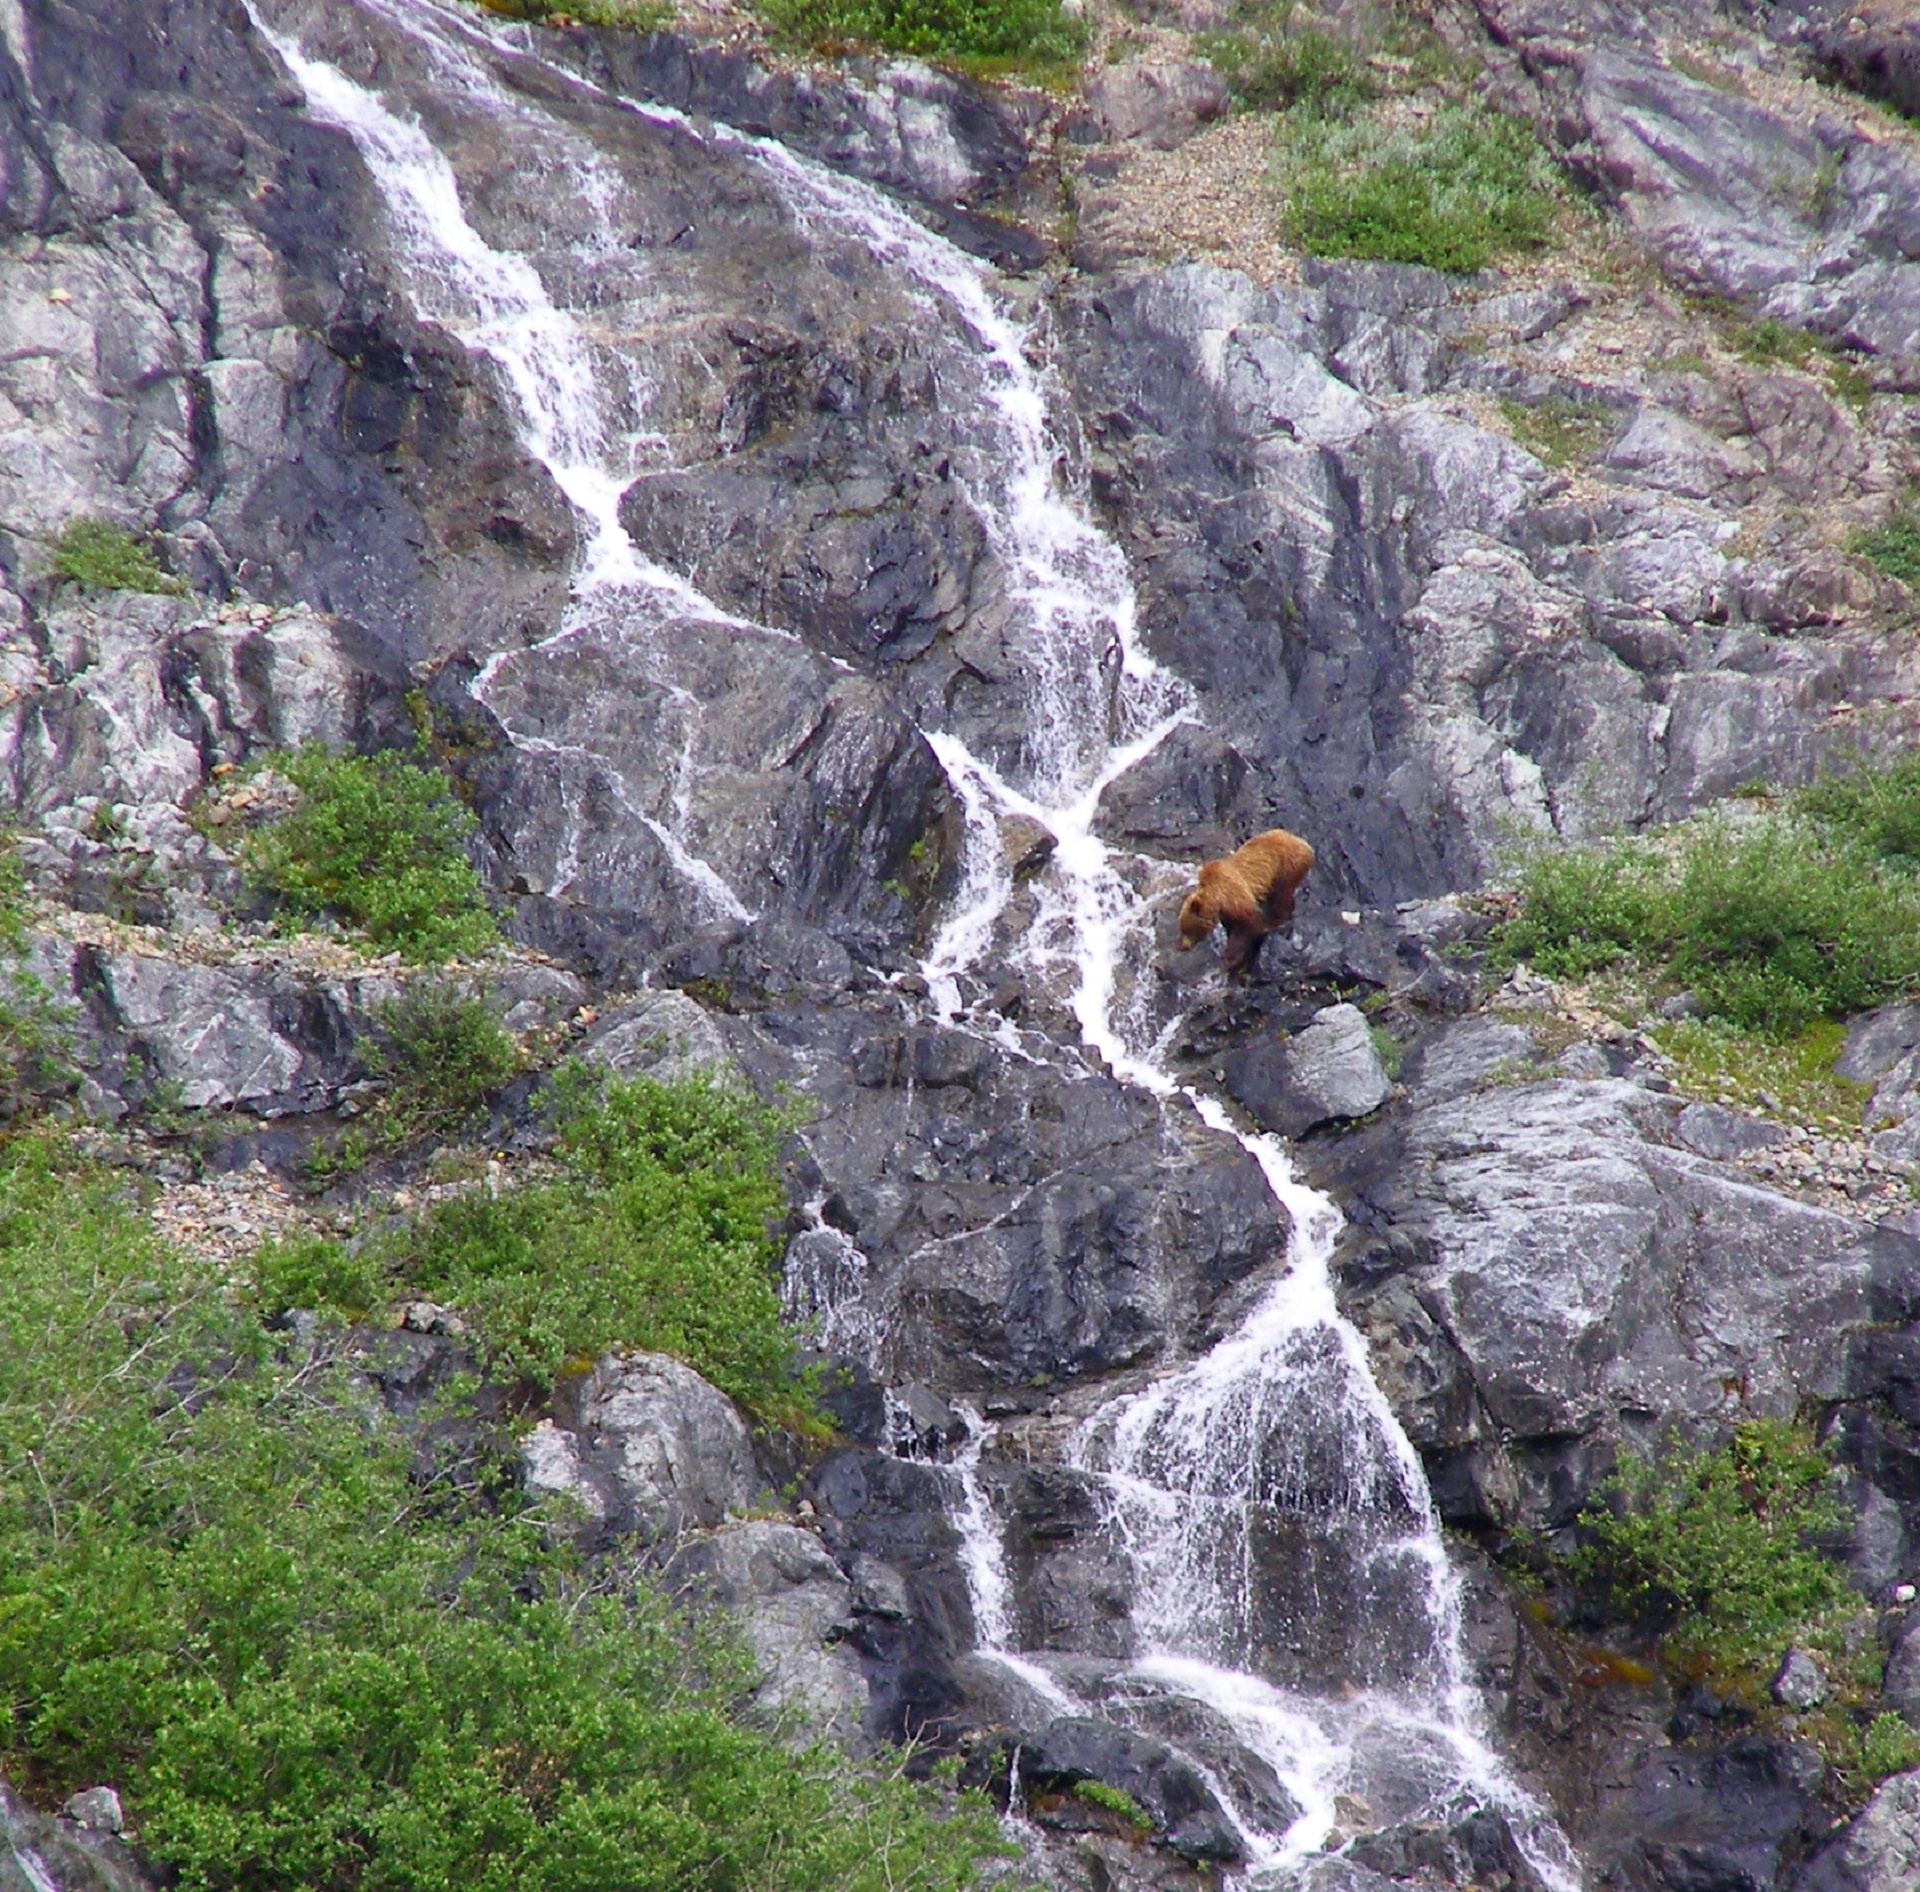
landscape, rock, waterfall, creek, mountain, trail, adventure, valley, cliff, stream, green, flow, cascade, flowing, scenic, scenery, terrain, ridge, body of water, brown bear, rocks, outdoors, geology, ravine, water feature, wadi, geological phenomenon